Charles Albert Boynton

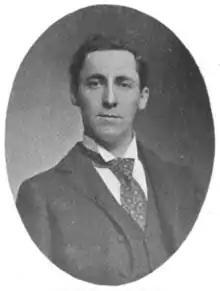

Charles Albert Boynton (November 26, 1867 – October 12, 1954) was a Canadian-born American lawyer, politician, and jurist who served for 30 years from 1924 to 1954 as a United States district judge of the United States District Court for the Western District of Texas.